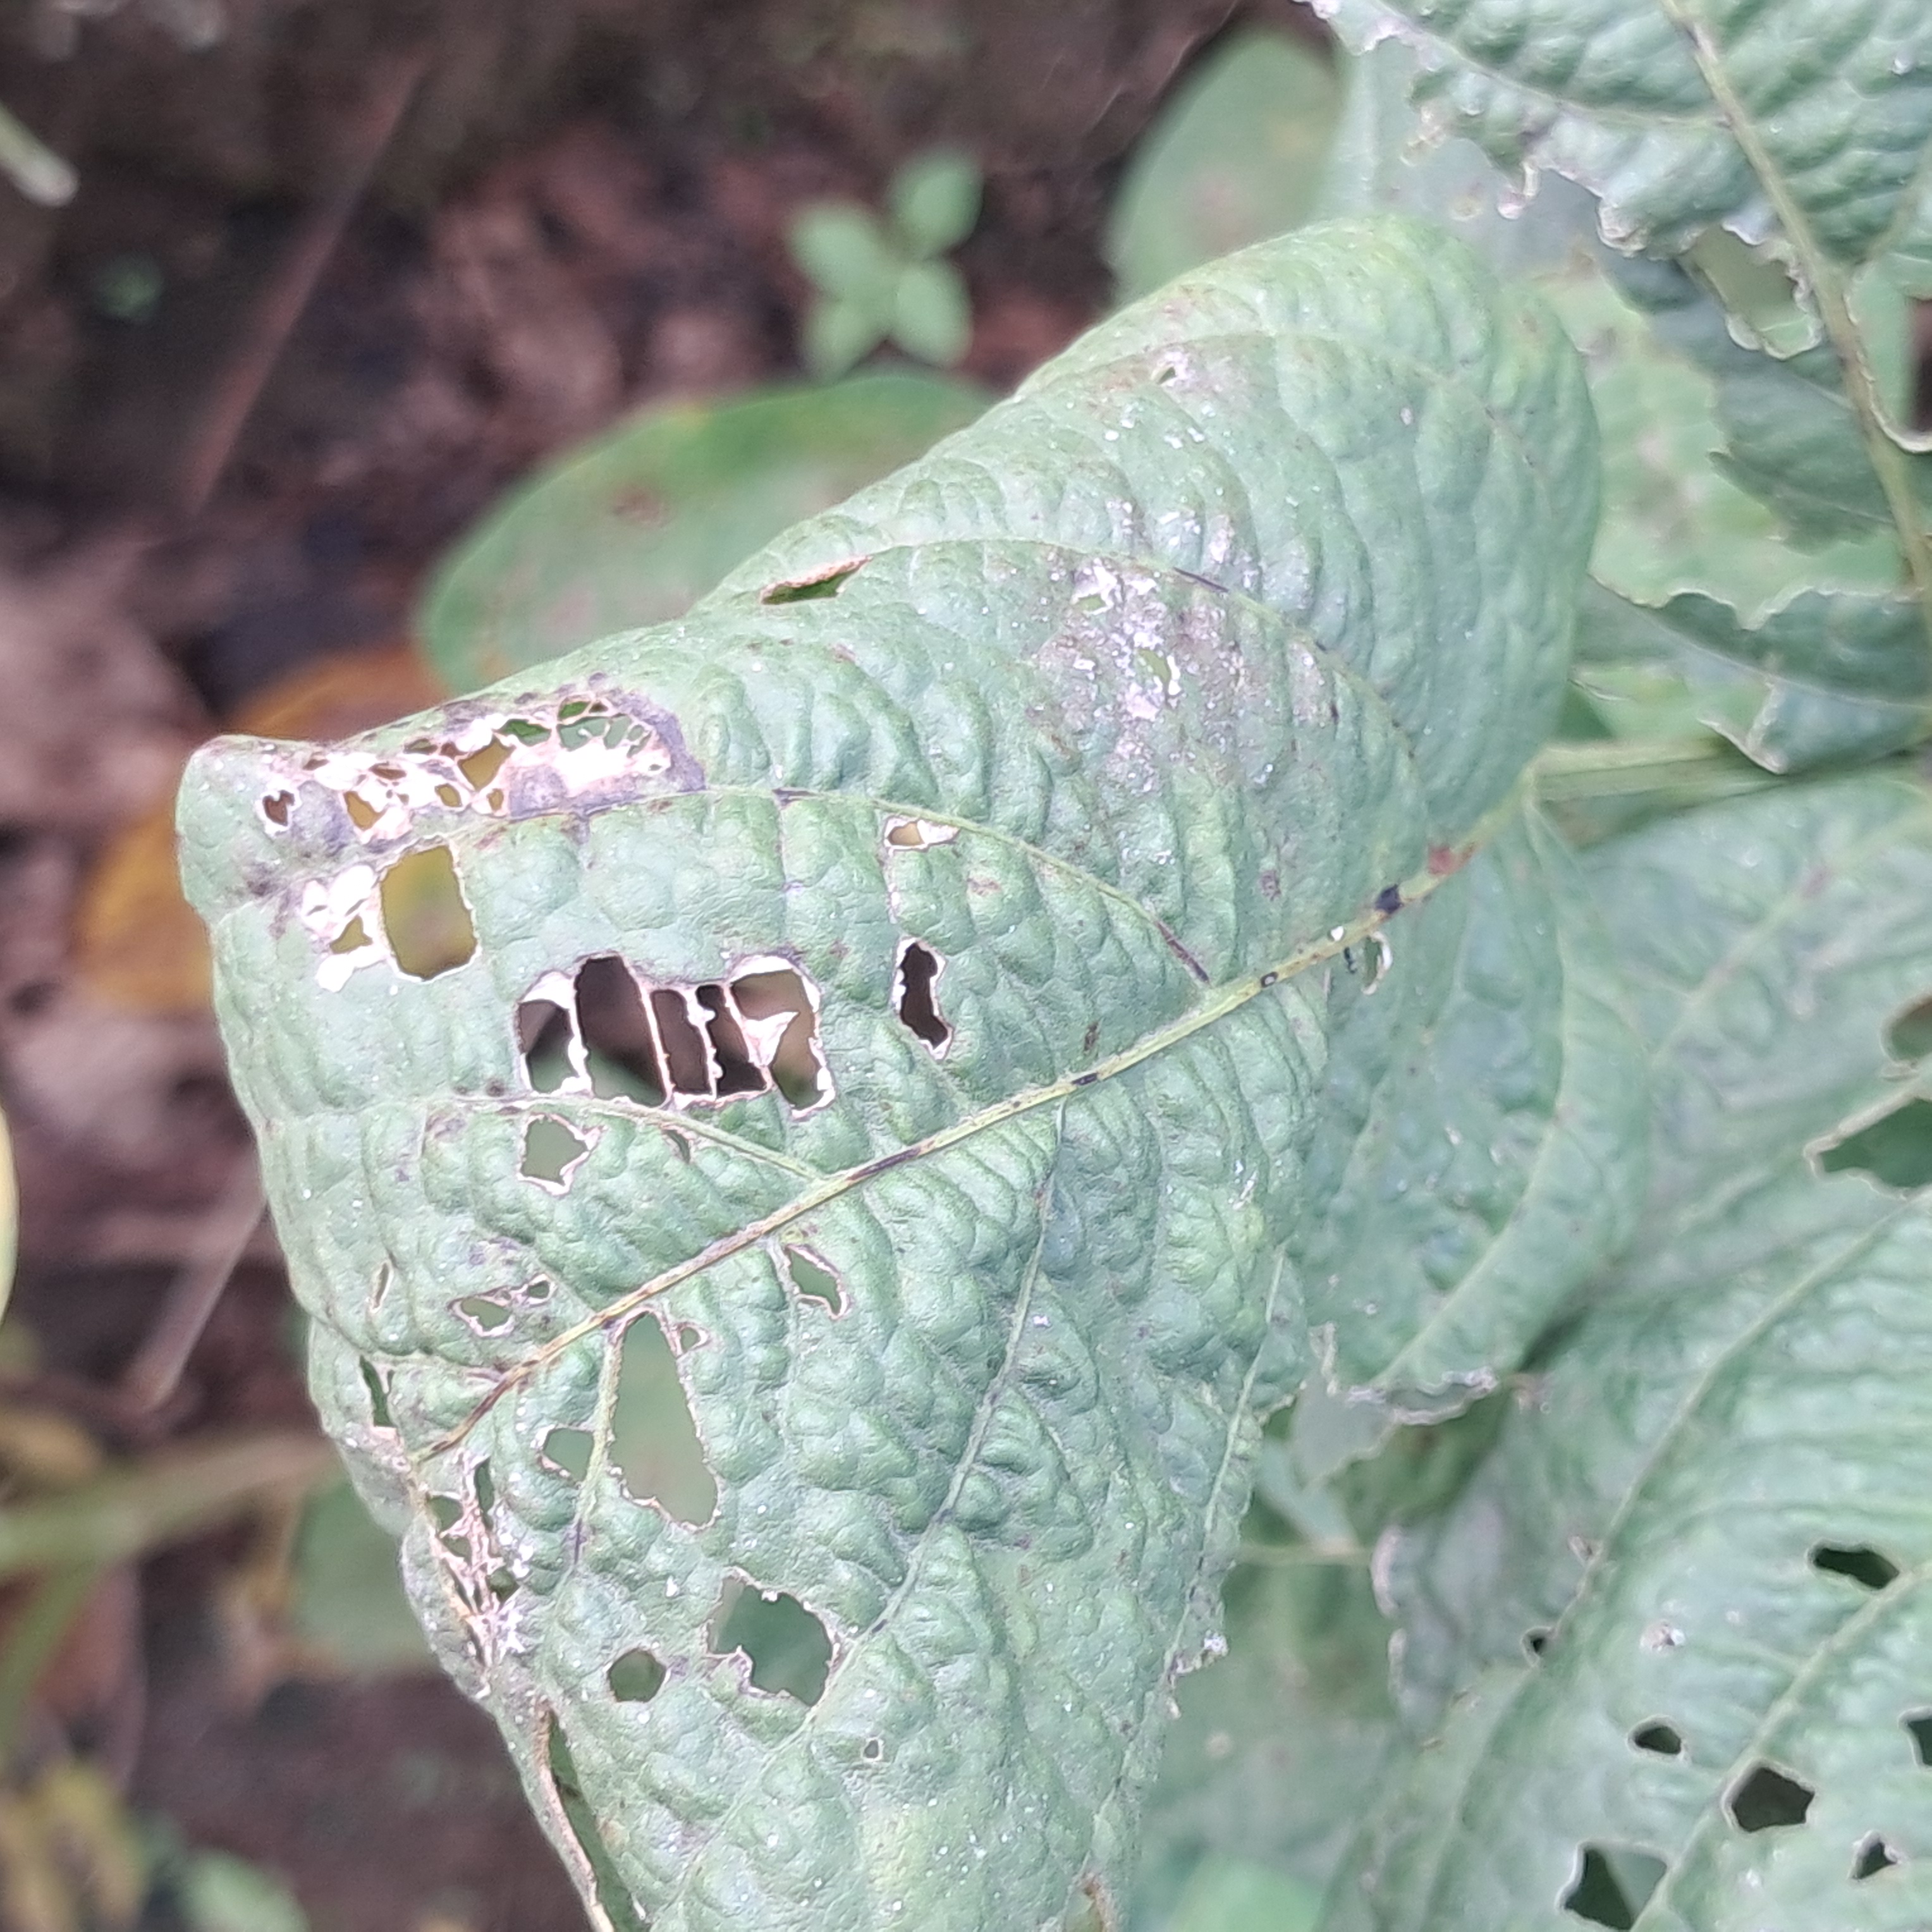
Label: Mosaic